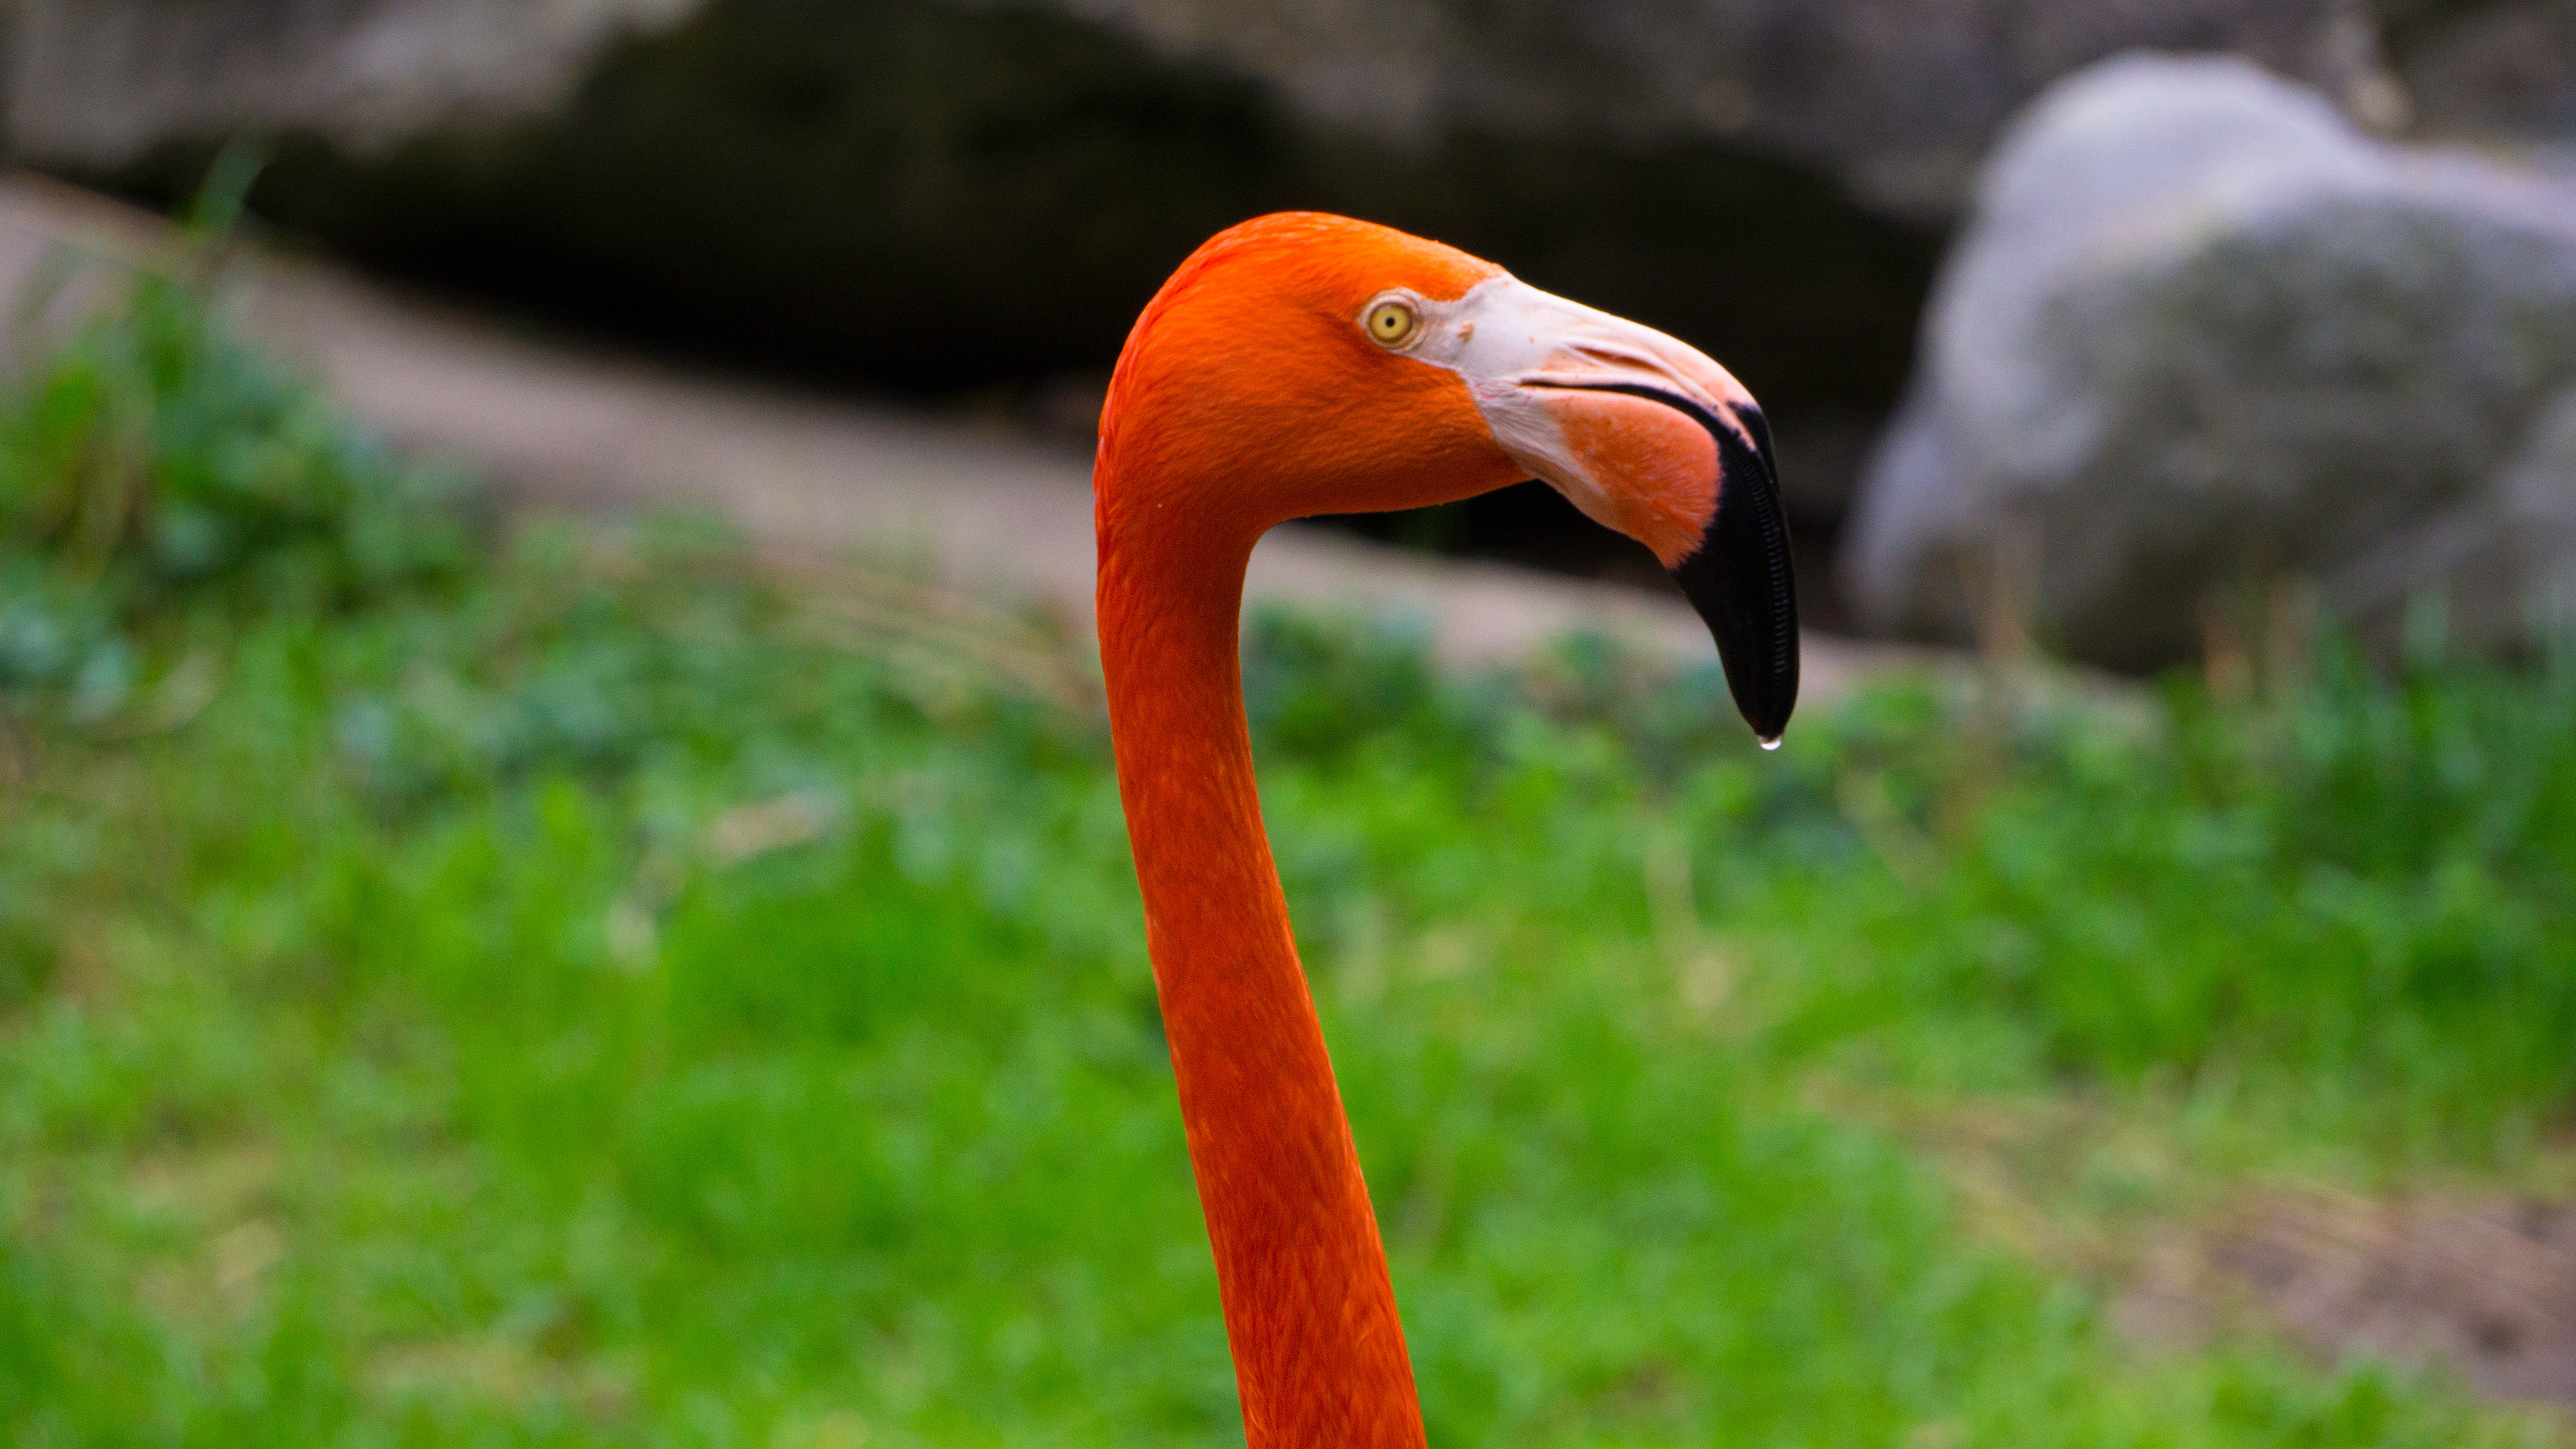
nature, bird, wildlife, beak, fauna, flamingo, vertebrate, water bird